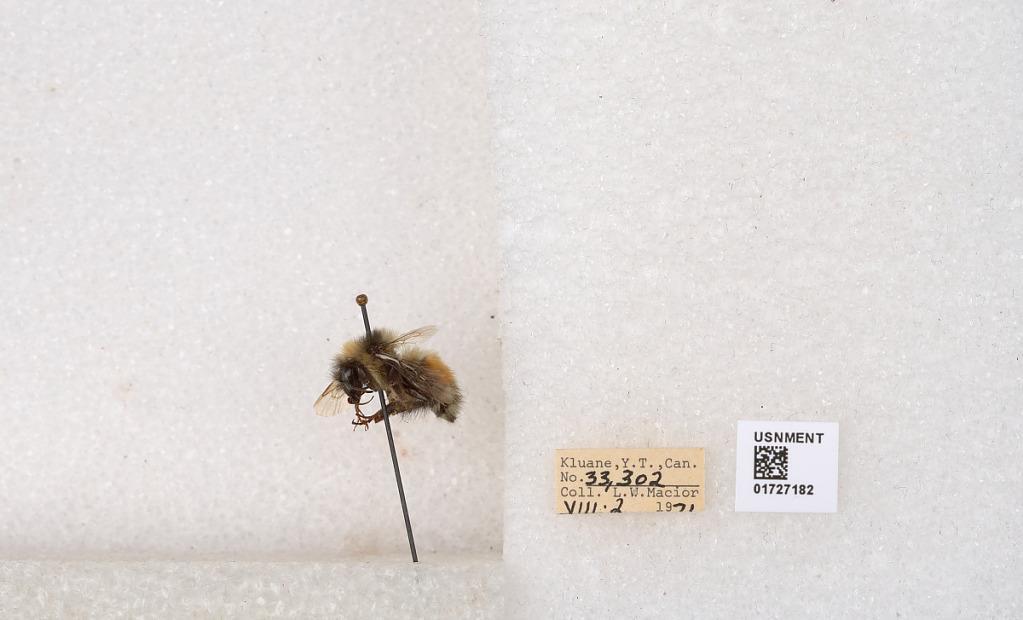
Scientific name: Bombus (Pyrobombus) sylvicola Kirby
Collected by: L. Macior
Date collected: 1971-8-2
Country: Canada
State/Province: Yukon Teritory
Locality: Kluane National Park and Reserve
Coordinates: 60.7493, -139.504